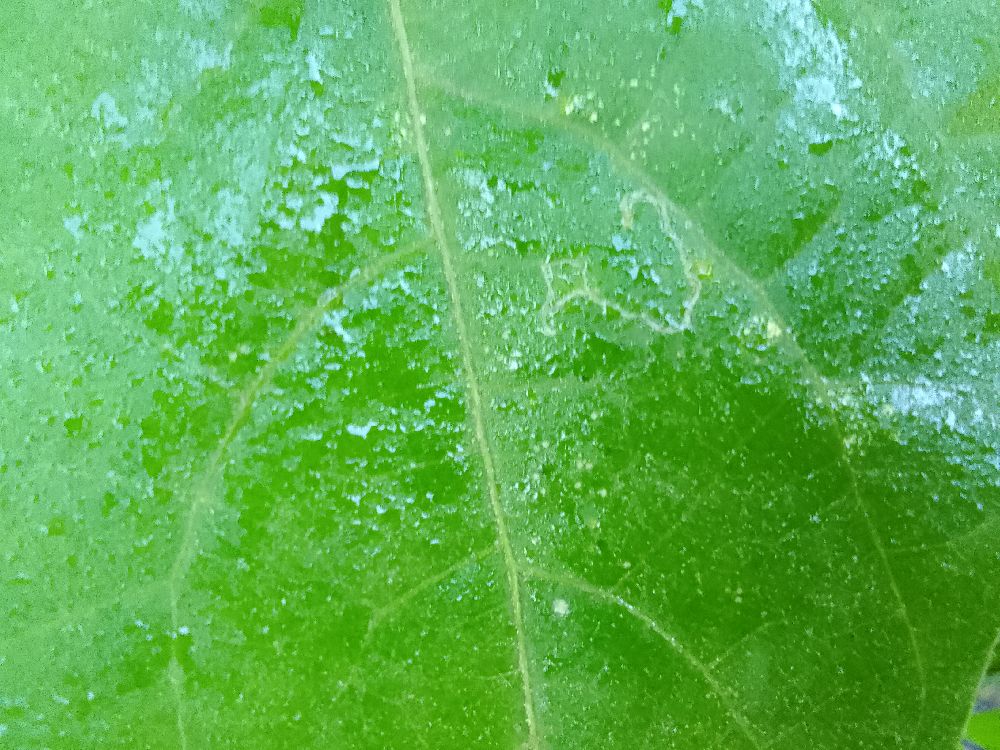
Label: healthy